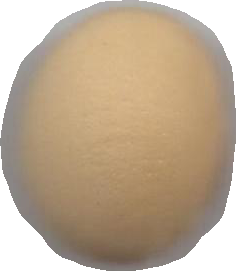
Variety: Dega